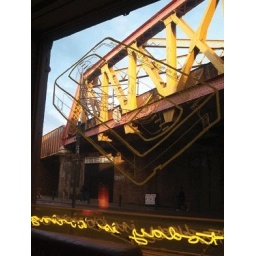
Interior of Today is Boring video shop in Shoreditch London, with detail of the Kingsland road over land bridge. 2003